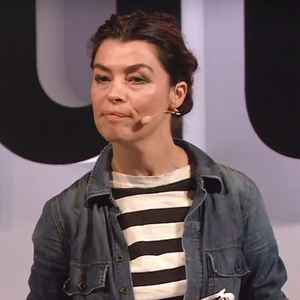
Esmeralda Devlin dit Es Devlin est une artiste, scénographe et costumière britannique née en 1971 à Kingston upon Thames.
100 Women est une série multi-formats créée en 2013 par la BBC. La série concerne le rôle des femmes au XXIᵉ siècle et inclut des événements à Londres et à Mexico. Après la publication de la liste, l'émission, intitulée BBC's Women Season, est diffusée pendant trois semaines, pendant lesquelles la BBC propose également des rapports en ligne, des débats et des articles sur les femmes. Les femmes du monde entier sont encouragées à participer sur Twitter, en commentant la liste, ainsi que les entretiens et les débats qui suivent sa publication. Une nouvelle liste de lauréates est publiée chaque année depuis 2013.